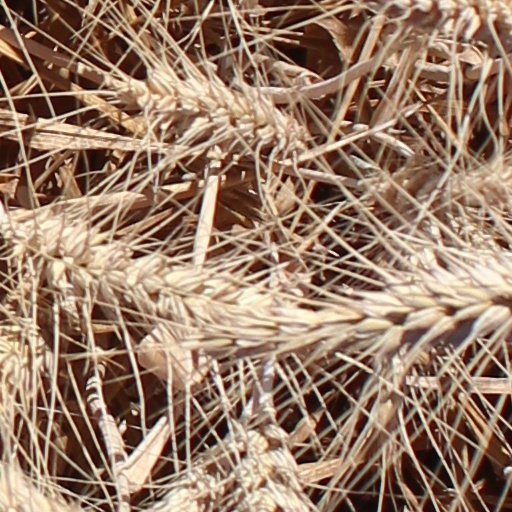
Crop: wheat